Raymond Rôze

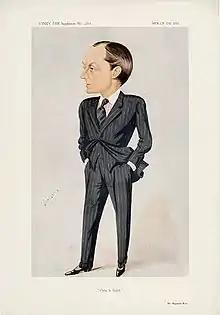
Caricatured in "Vanity Fair" in 1913

Rôze was Musical Director of the Royal Opera House and his three-act opera "Joan of Arc" was premiered there on 1 November 1913. A review in "The Times" was very critical of the opera's disjointed nature and warned that "a drama with the characters singing and an orchestra to accompany them is not necessarily an opera." Later in the same month he engaged Frank Bridge to conduct Richard Wagner’s opera "Tannhäuser". "Joan of Arc" received a further performance in Paris at a fundraising event for the Red Cross in 1917 but was ultimately unsuccessful. The opera was written in English at a time when there were few English operas in the repertoire. With his opera, Rôze sought, in his own words, to establish the "English language in the position it should hold on the operatic stage once and for all." In the same 1913 season he conducted Georges Bizet's opera "Carmen" in English. A gala performance of "Joan of Arc" in the presence of King George and Queen Mary in December 1913 was interrupted by suffragist protestors.